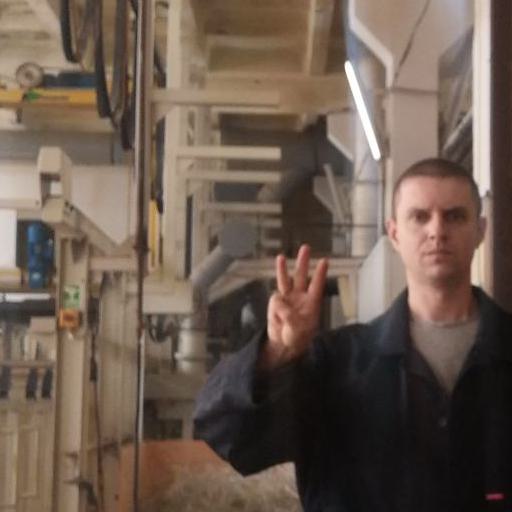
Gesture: three